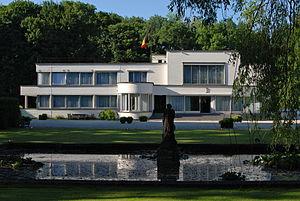
Chapelle Musicale Reine Elisabeth
La Chapelle musicale Reine Élisabeth est une institution belge d'enseignement supérieur artistique non reconnue bilingue fondée par la Reine Élisabeth de Belgique en 1939, siégeant à Bruxelles et établie à Waterloo.
Élisabeth Gabrielle Valérie Marie de Wittelsbach, duchesse en Bavière, née le 25 juillet 1876 à Possenhofen en Bavière et morte le 23 novembre 1965 à Laeken, est issue de la branche cadette de la maison de Wittelsbach.